Parish of Mulwaree

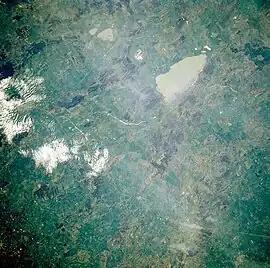
Mulwaree is center of picture.

The Parish of Mulwaree is a parish of Argyle County. It is located on the western shore of Lake Bathurst, New South Wales.